Traditional Ukrainian wedding

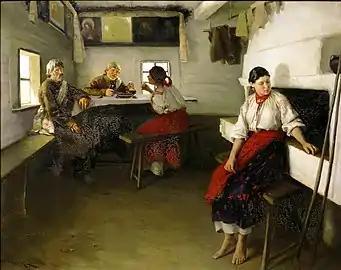
Mykola Pymonenko "In-Laws"

At first there were "zmovyny", on which a marriage contract was signed, which was recorded in government books and signed by witnesses and newlyweds. Simple people did not write conditions in the government books, but agreed in the presence of witnesses. Relatives and friends were invited to zmovyny. Besides this, posah (dowry), vino (bride price), and pryvinok (gifts) were also negotiated. «Posah» was called things that parents gave to a girl: money, gold and silver jewelry, necklaces, silver, copper, zinc untensils, clothes, horses, servants. If the bride had no brothers, she was also given land and in case the land belonged to the mother, it did not go to the sons, but to the daughters. The groom wrote down the vino and pryvinok. The custom of giving vino (bride price) has been going on since knyaz’ times (Kniaz’ – a historical Slavic title, used both as a royal and noble title in different times of history and different ancient Slavic lands), but it was first given as a ransom, and later it was written down to the bride herself. The posah, vino and pryvinok were written down in the «zmovyny letter». The letter also wrote down when the wedding was to take place. A monetary guarantee was also written in the letter, in case one of the parties does not comply with the conditions. Zmovyny letters were recorded in government act books. After marriage, the wife independently owned her vino, she also had the right to dispose of her own or acquired estates, that is, she had the right to sell, donate or pledge.